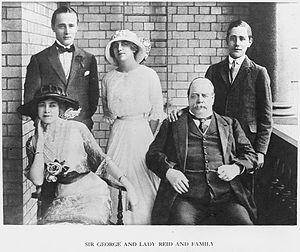
Sir George Houstoun Reid, né le 25 février 1845 à Johnstone et mort le 12 septembre 1918 à Londres, est un homme d'État australien. Il est le 12ᵉ premier ministre de Nouvelle-Galles-du-Sud puis le 4ᵉ Premier ministre d'Australie, au début du XXᵉ siècle.